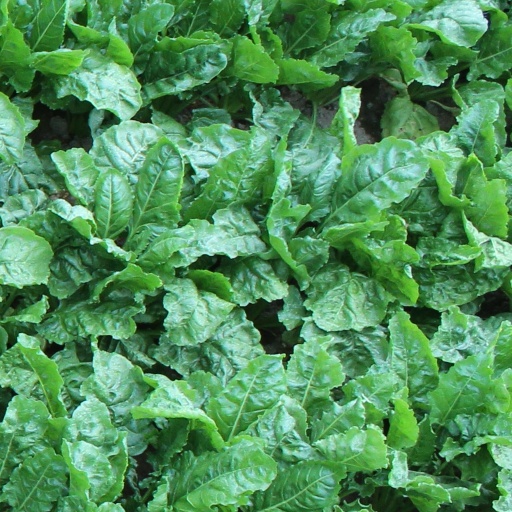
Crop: sugar beet